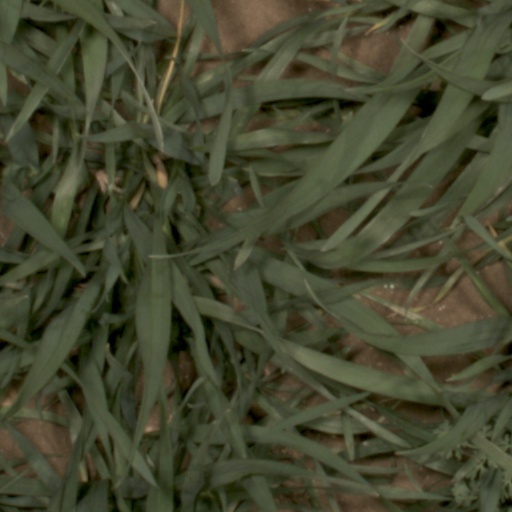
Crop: wheat